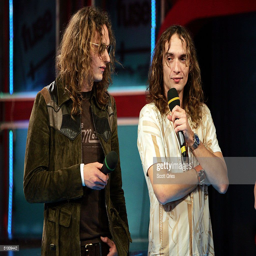
lead singer appear on stage .